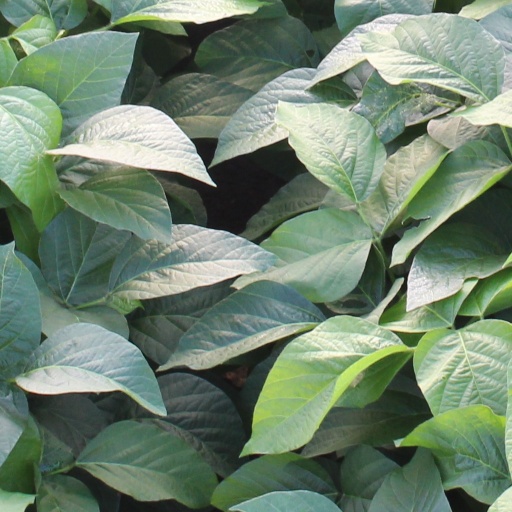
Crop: soybean